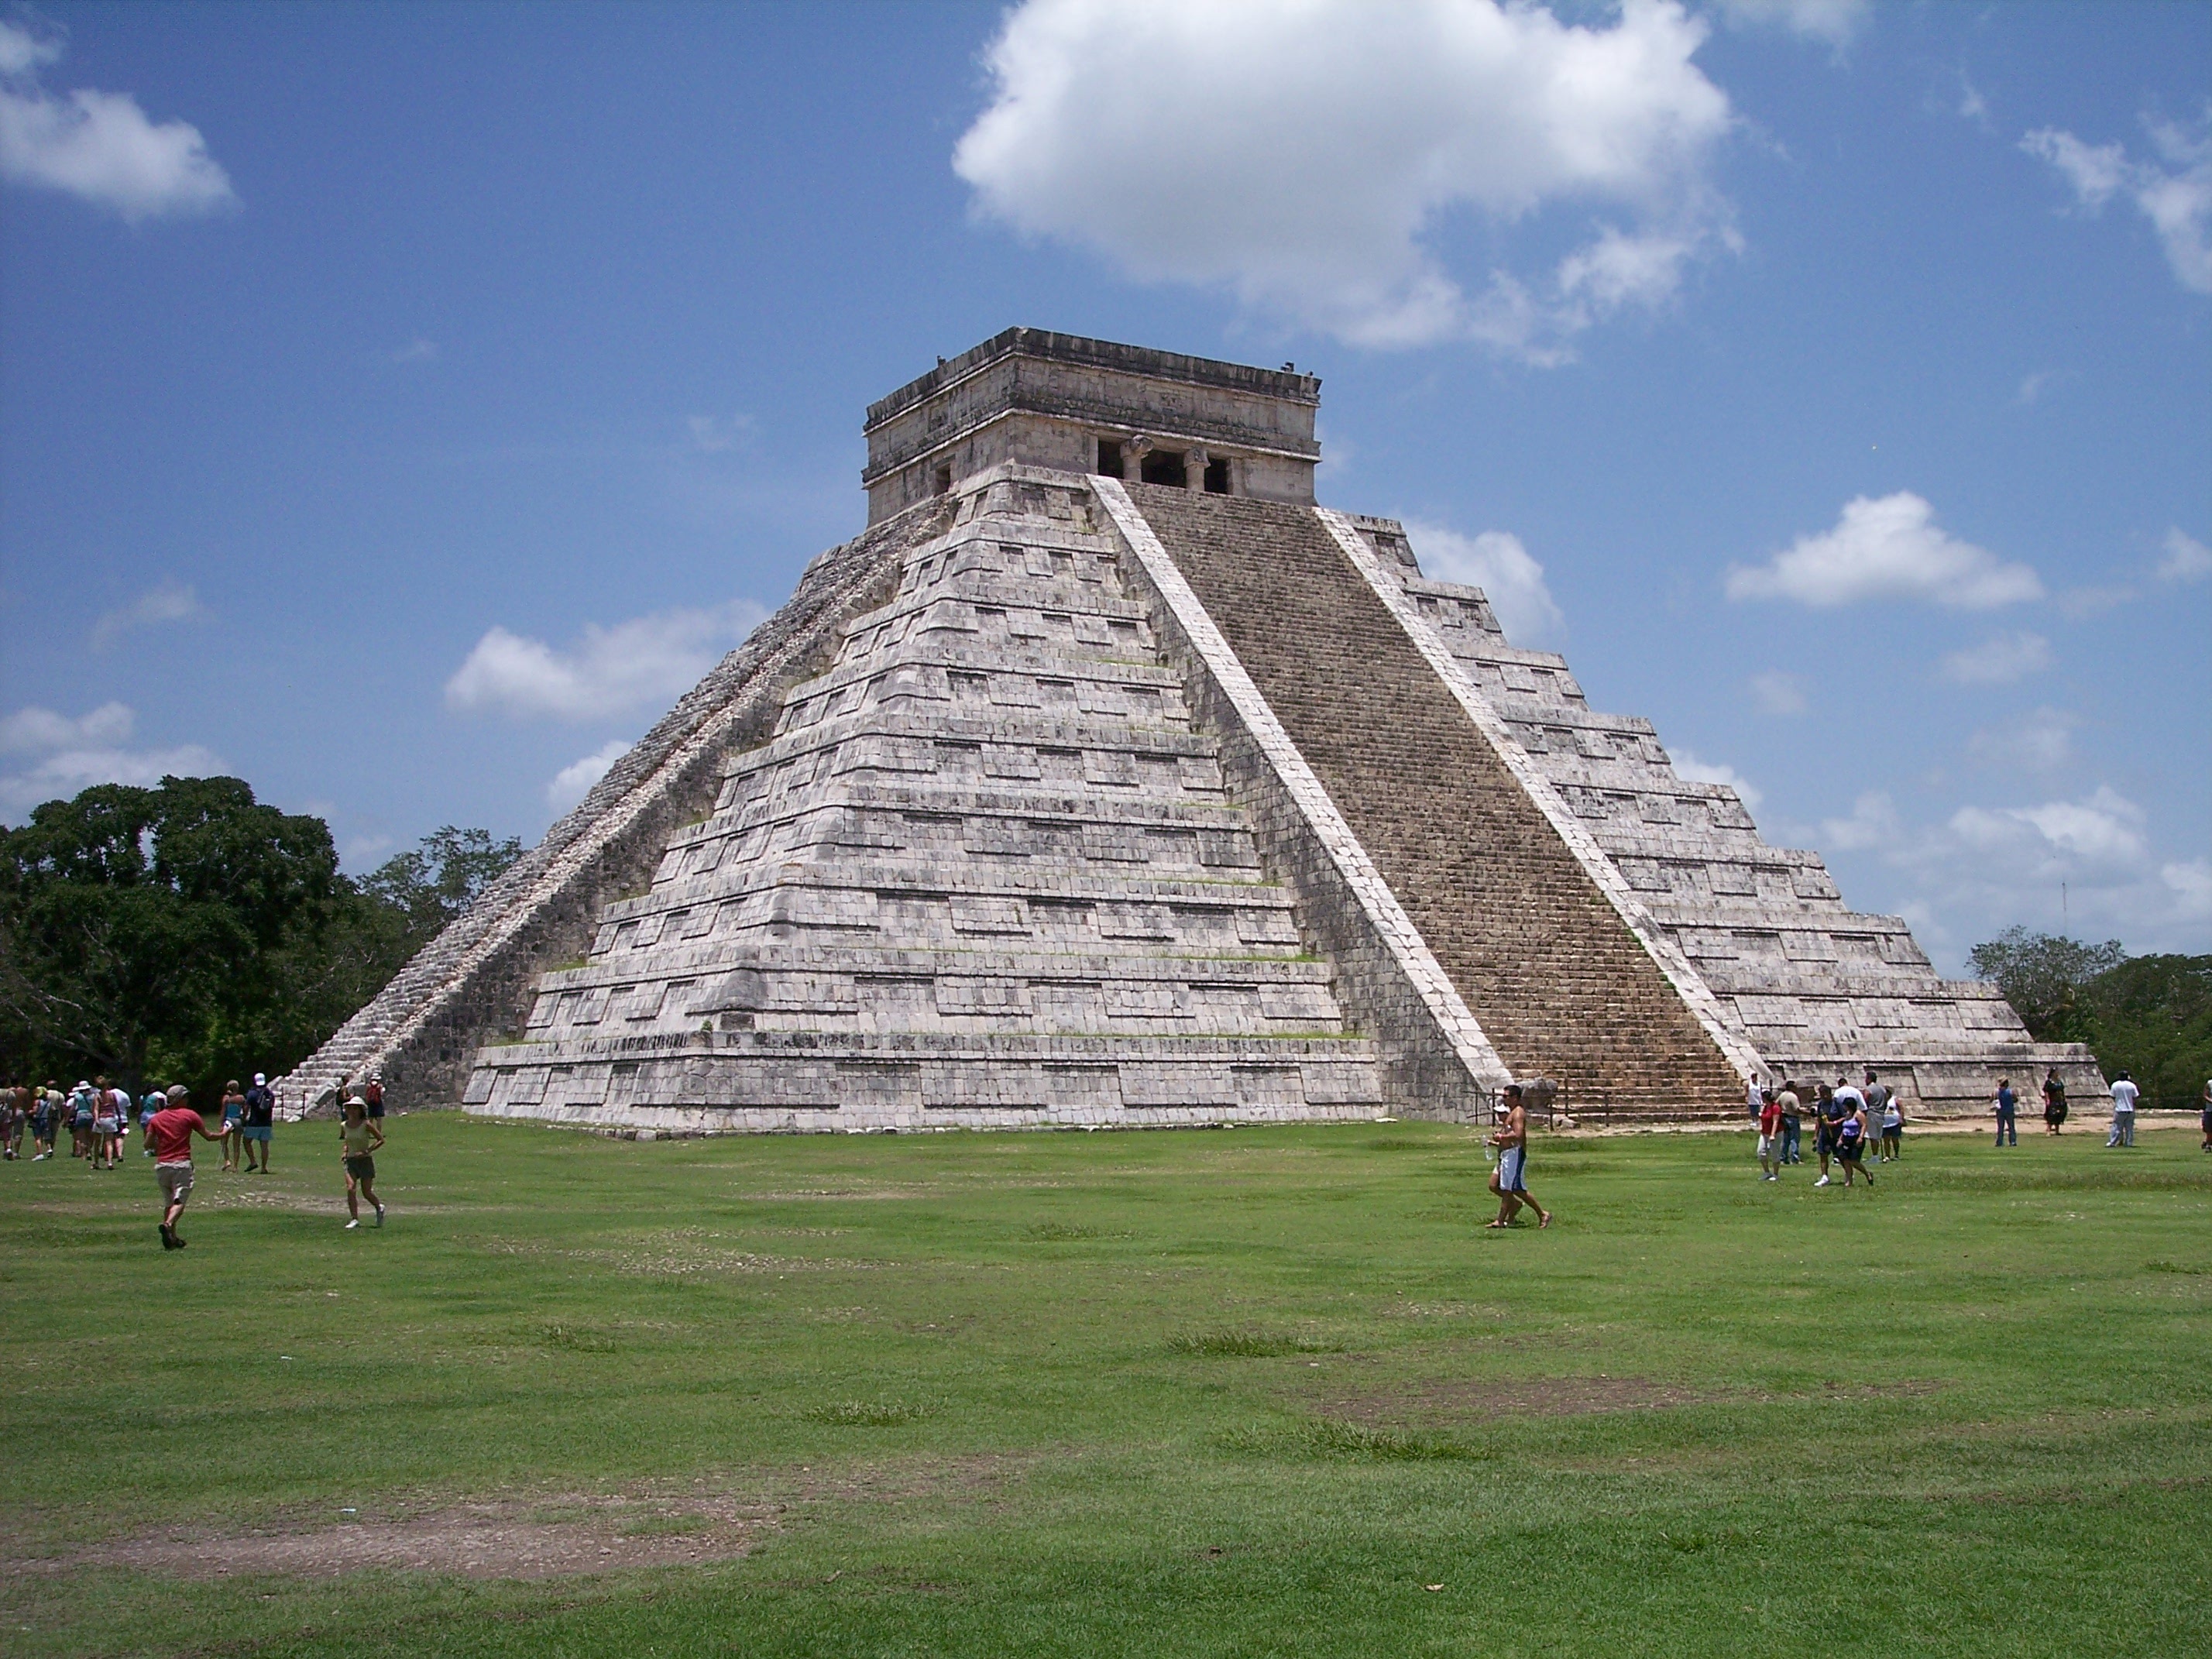
stone, monument, pyramid, ancient, landmark, ruin, mayan, memorial, archaeology, temple, mexico, ruins, archeology, mexican, maya, yucatan, chichen, itza, archaeological, archaeological site, ancient history, maya civilization